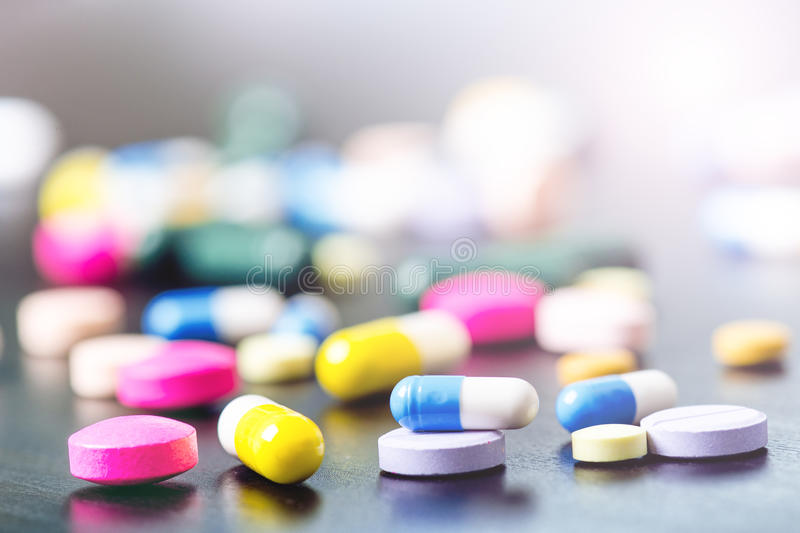
Label: plastic